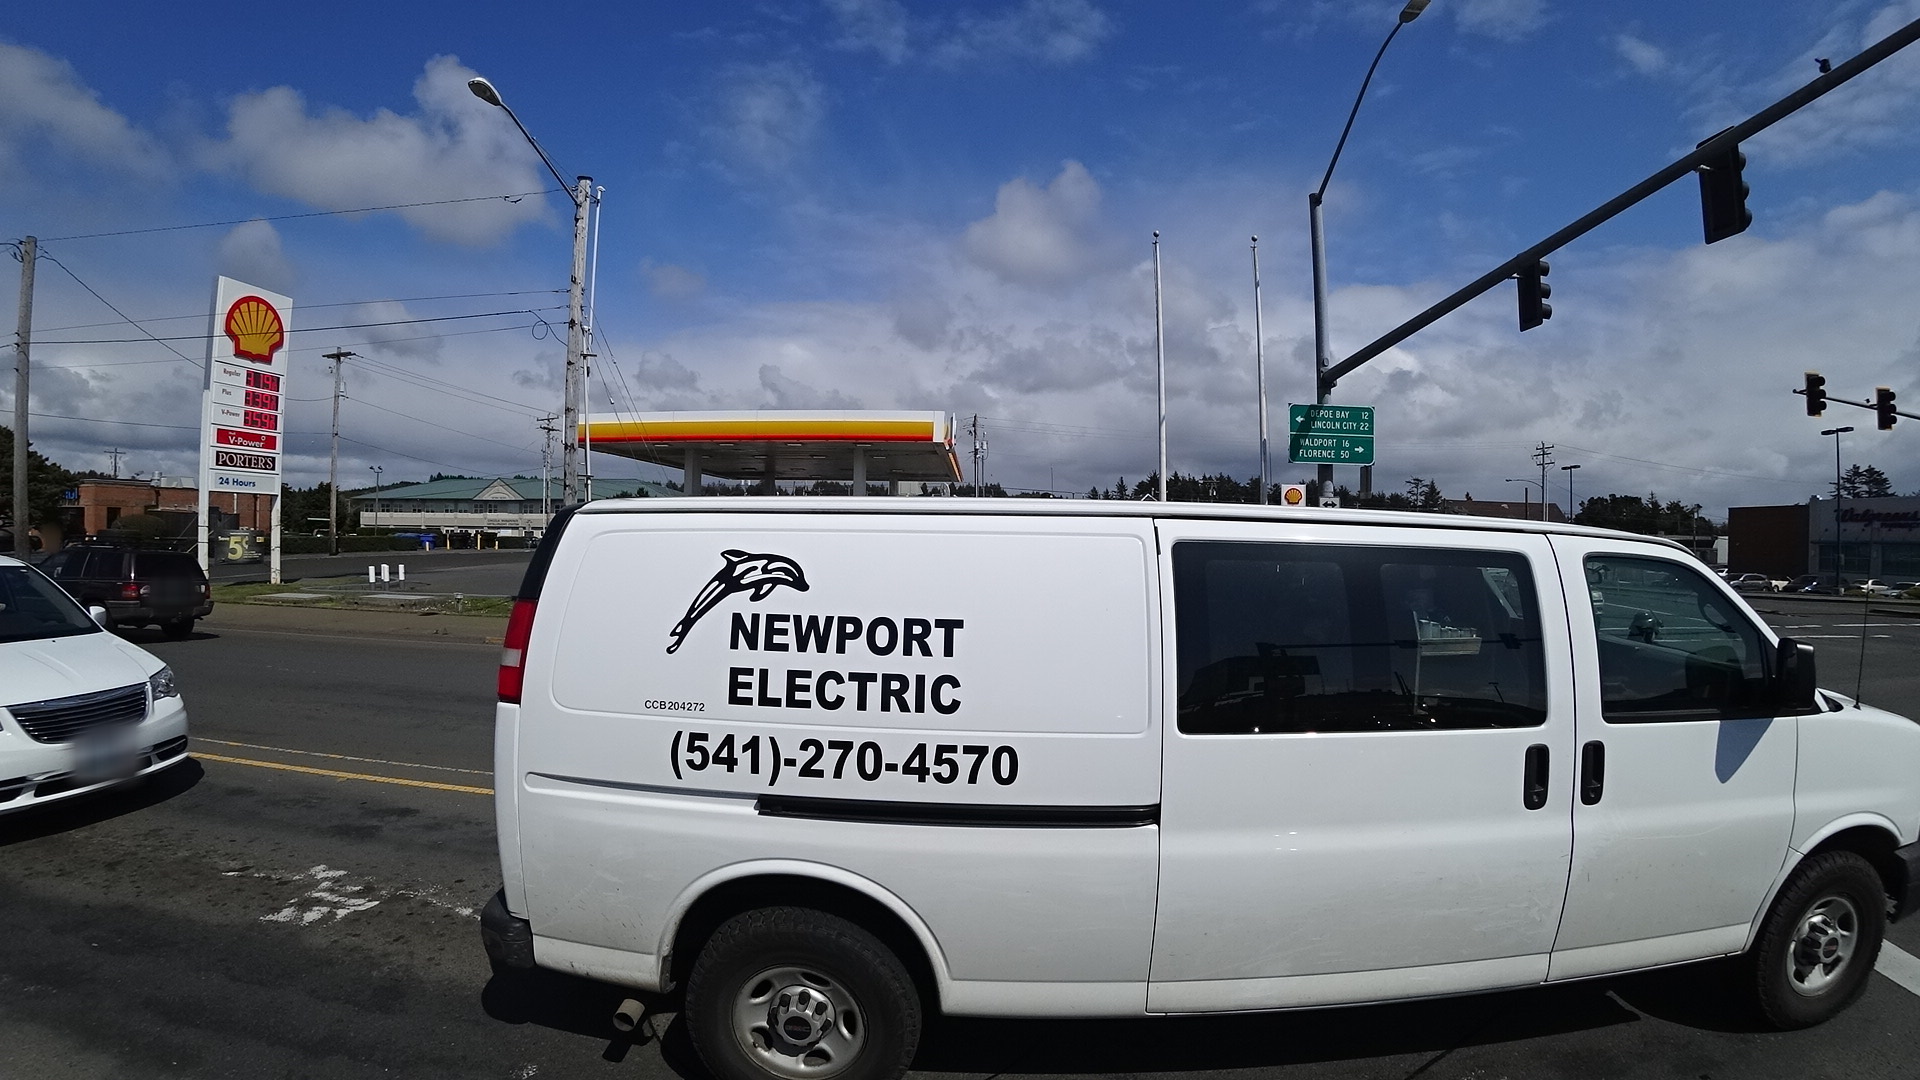
Feature: EV Charger
State: Oregon
Country: United States